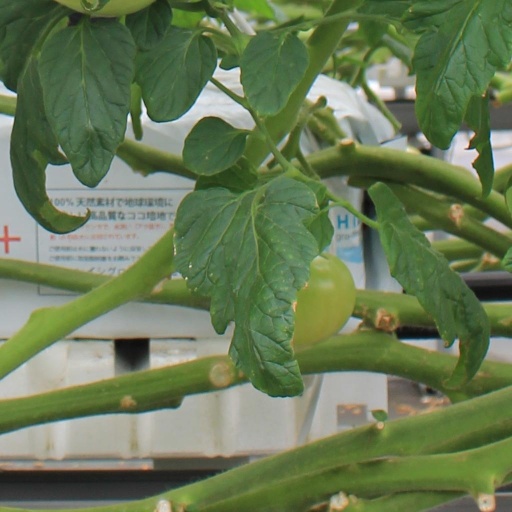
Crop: tomato